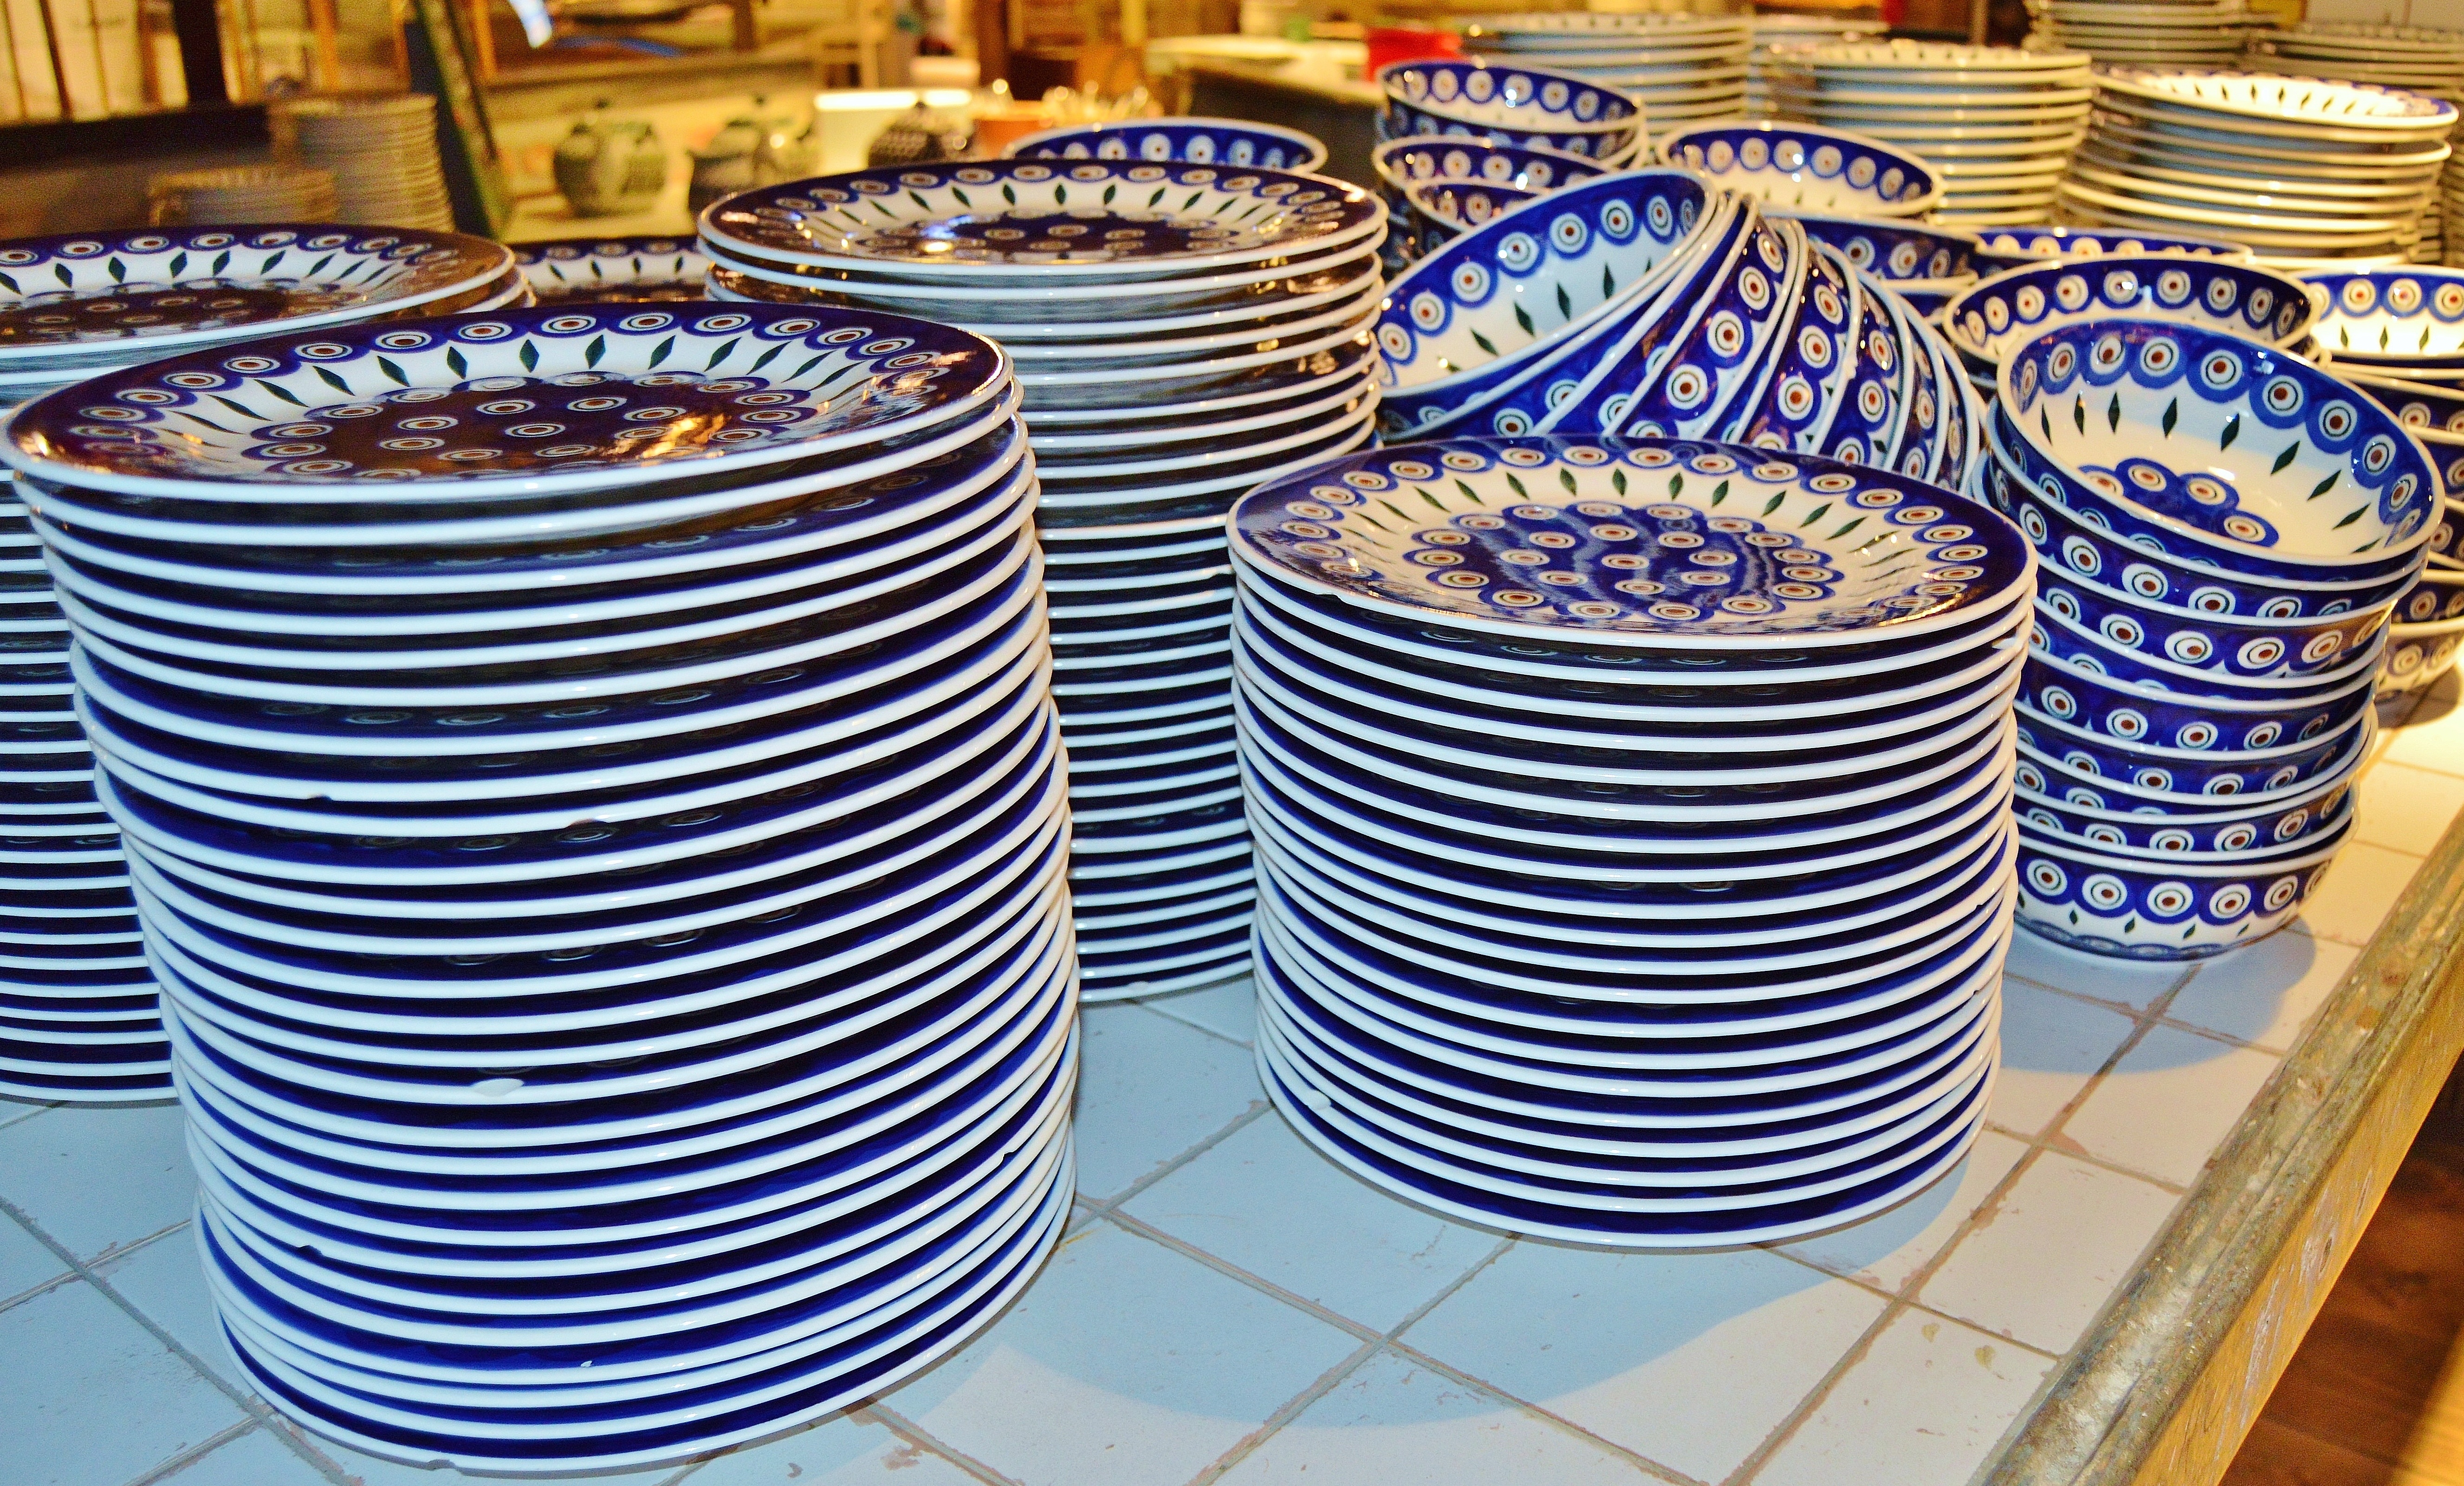
meal, food, equipment, plate, basket, tableware, shells, stacked, shape, gastronomy, tin can, dinnerware, man made object, boles awiec